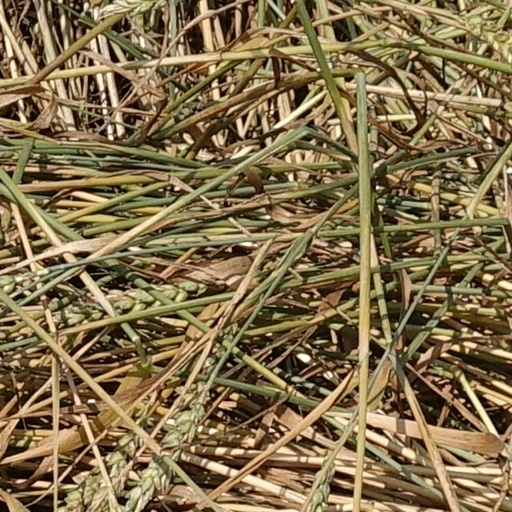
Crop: wheat